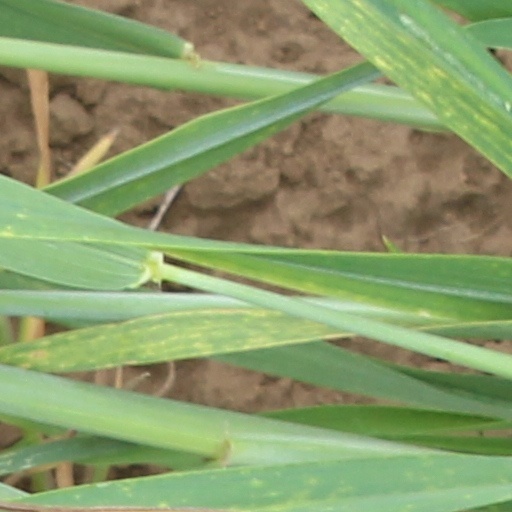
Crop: wheat